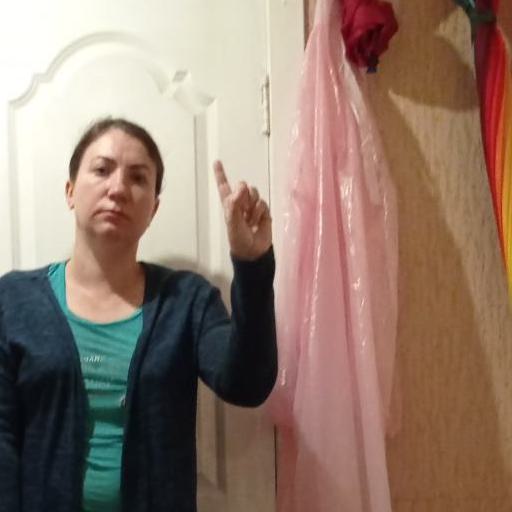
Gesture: one